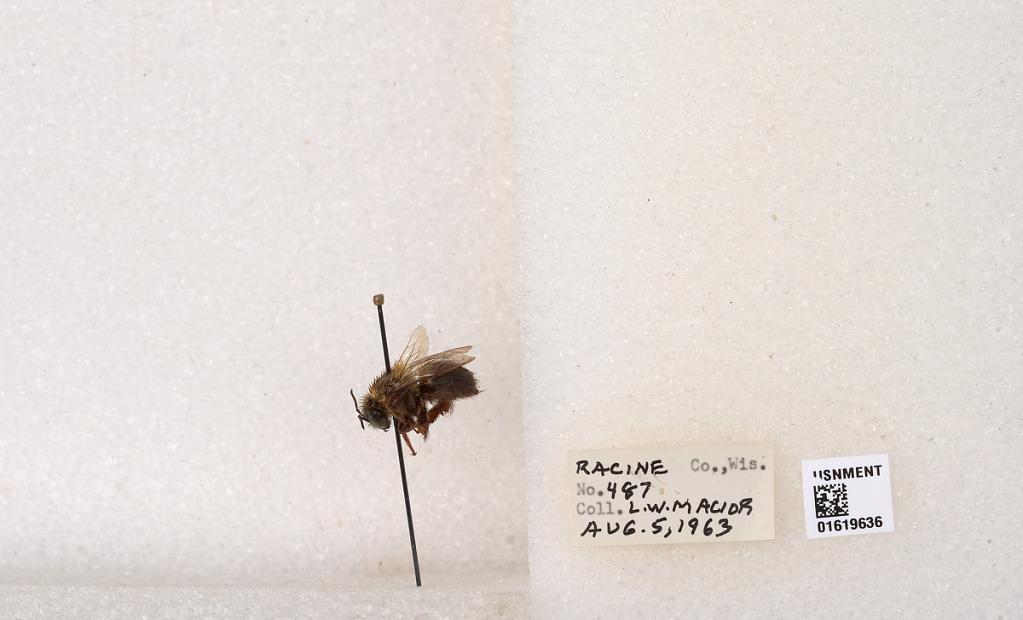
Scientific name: Bombus impatiens Cresson
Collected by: L. Macior
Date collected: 1963-8-5
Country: United States
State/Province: Wisconsin
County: Racine
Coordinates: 42.7299, -87.8123